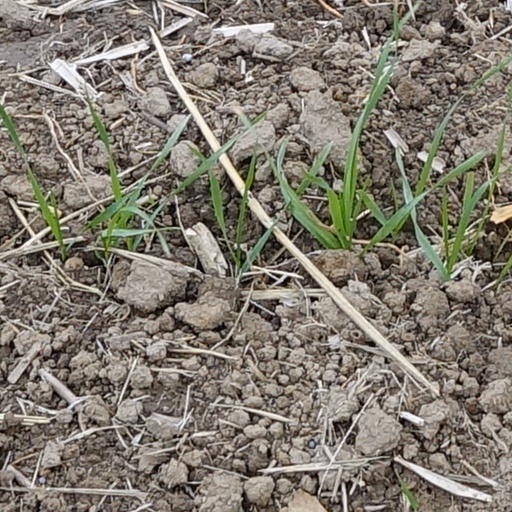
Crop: wheat